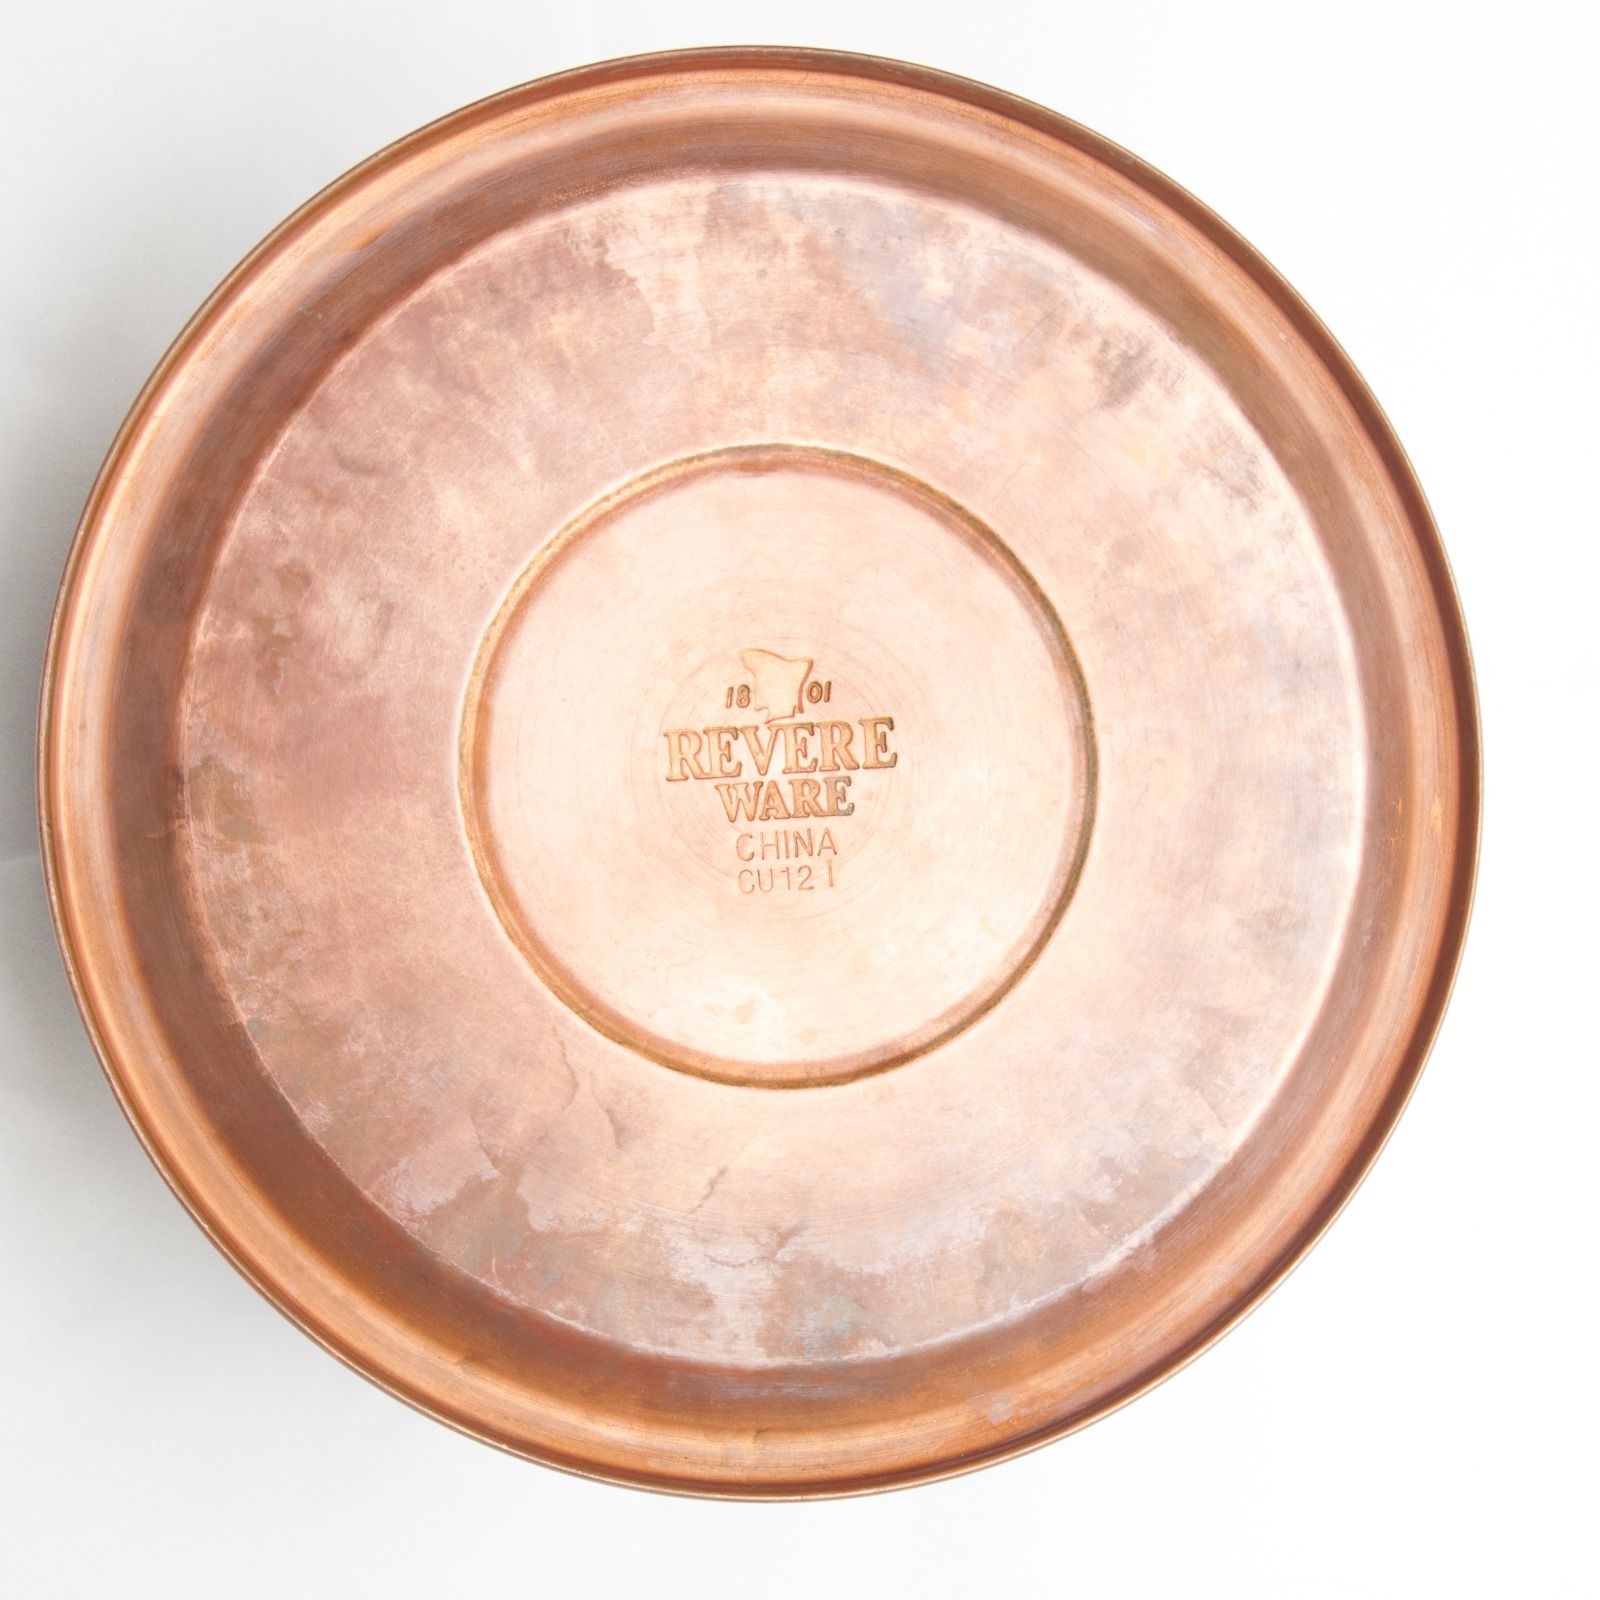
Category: kettle